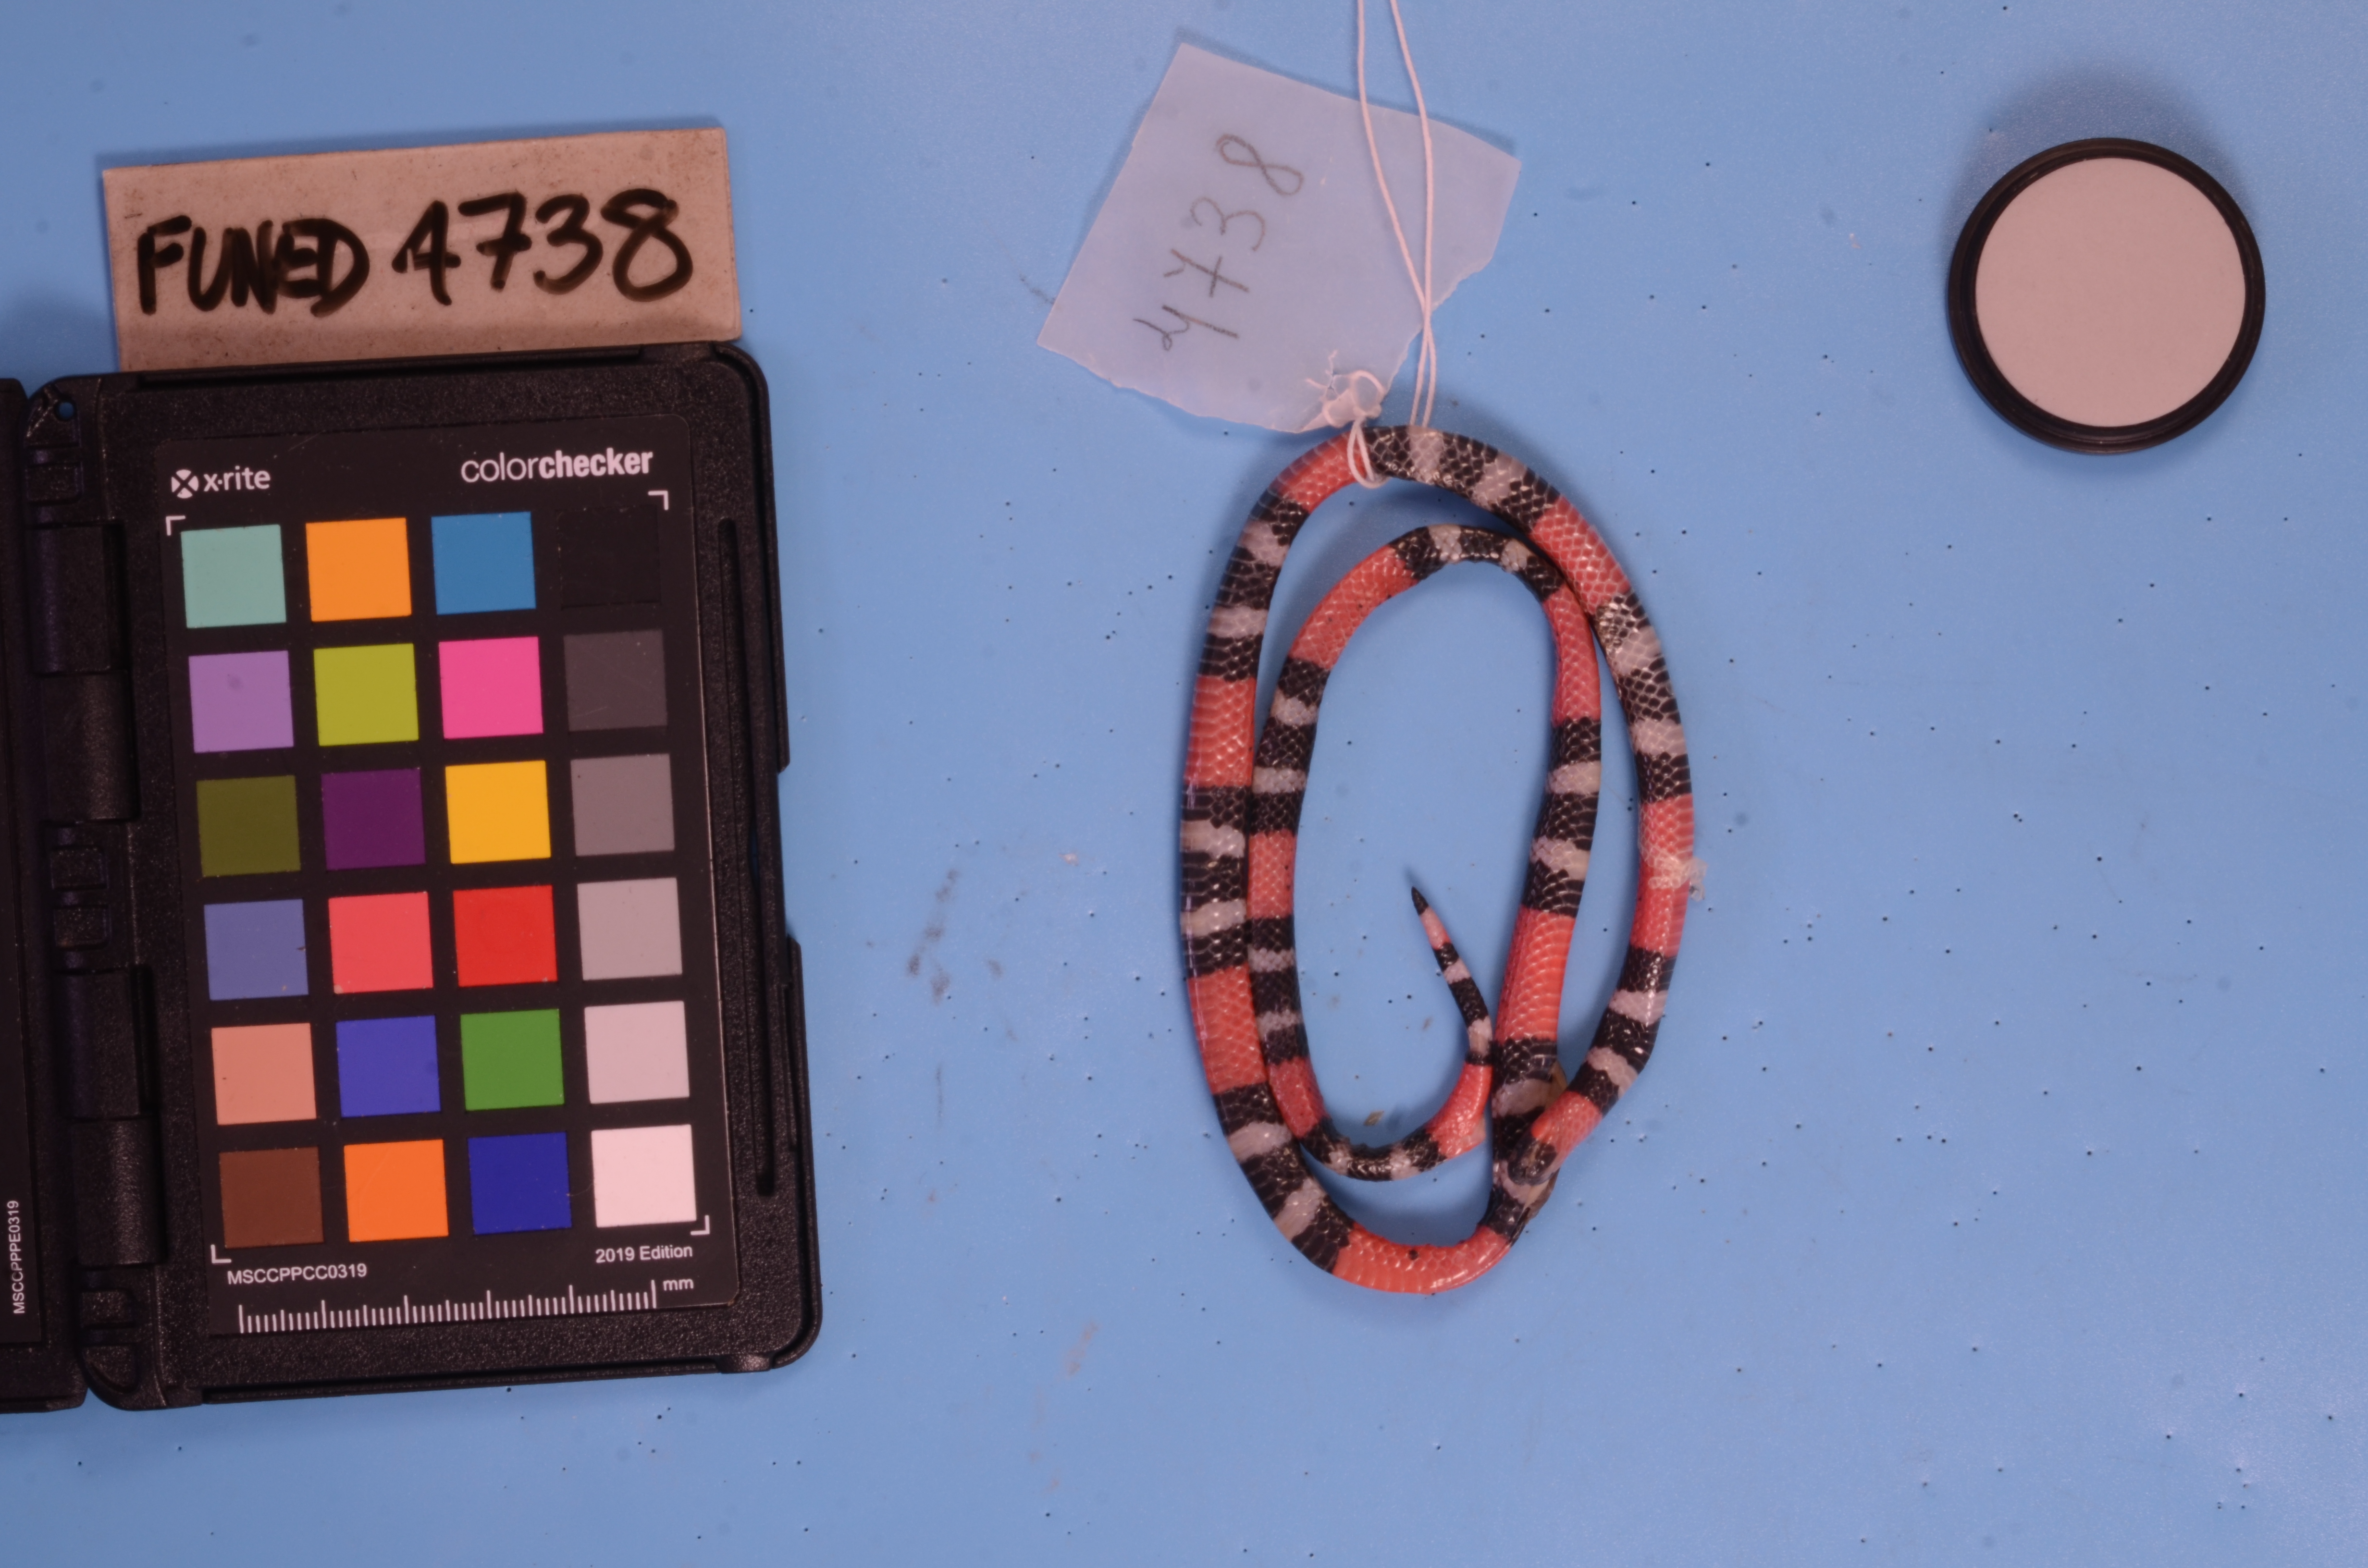
Species: Micrurus carvalhoi
View: ventral
Mimicry status: model